Fazlullah Nouri

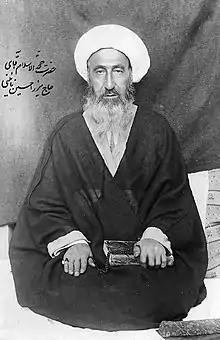
Muhammad Hussain Na'ini(May 25, 1860 – August 14, 1936)

Occultation of Imam in Shia Islam refers to a belief that Mahdi, a cultivated male descendant of the Islamic Prophet Muhammad, has already been born and subsequently went into occultation, from which he will one day emerge with Jesus and establish global justice. Akhund Khurasani and his colleagues theorized a model of religious secularity in the absence of Imam, that still prevails in Shia seminaries. In absence of the ideal ruler, that is Imam al-Mahdi, democracy was the best available option. Akhund Khurasani considers opposition to constitutional democracy as hostility towards the twelfth Imam. He declared his full support for constitutional democracy and announced that objection to "foundations of constitutionalism" was un-Islamic. According to Akhund, "a rightful religion imposes conditions on the actions and behavior of human beings", which stem from either holy text or logical reasoning, and these constraints are essentially meant to prevent despotism. He said that an Islamic system of governance can not be established without the infallible Imam leading it. Thus the clergy and modern scholars have concluded that a proper legislation can help reduce the state tyranny and maintain peace and security. Responding to a question about Nouri's arguments, Akhund said: